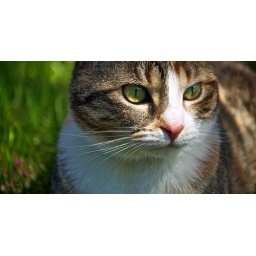
Take with the 18-105 mm My little cat hunting birds in the garden !